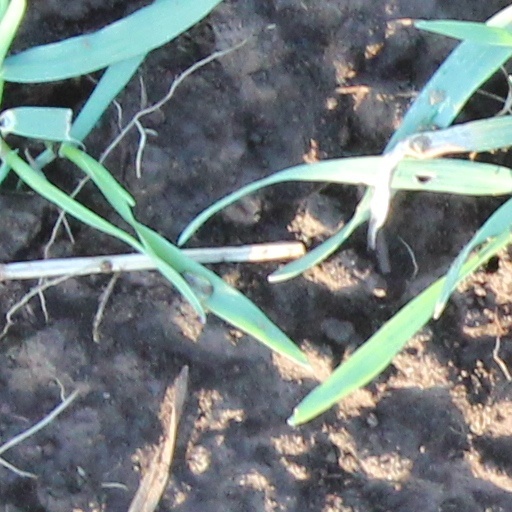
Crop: wheat